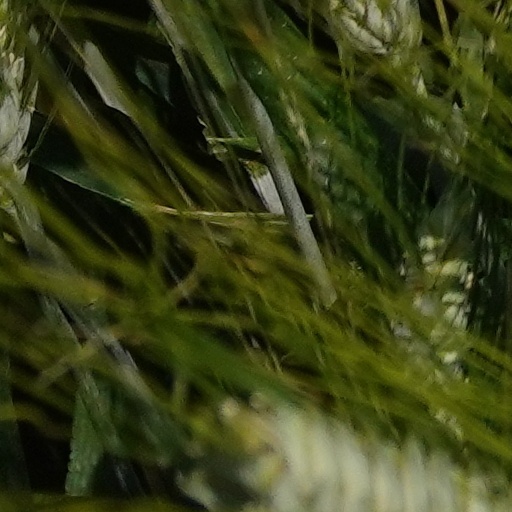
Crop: wheat